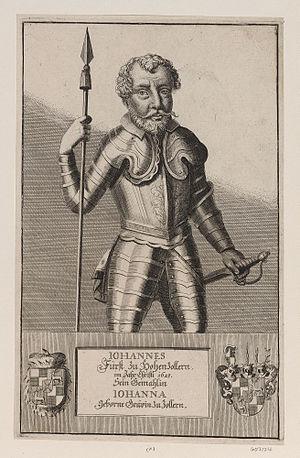
Jean de Hohenzollern
Jean de Hohenzollern-Sigmaringen, né le 17 août 1578 à Sigmaringen, décédé le 22 mars 1638 à Munich.